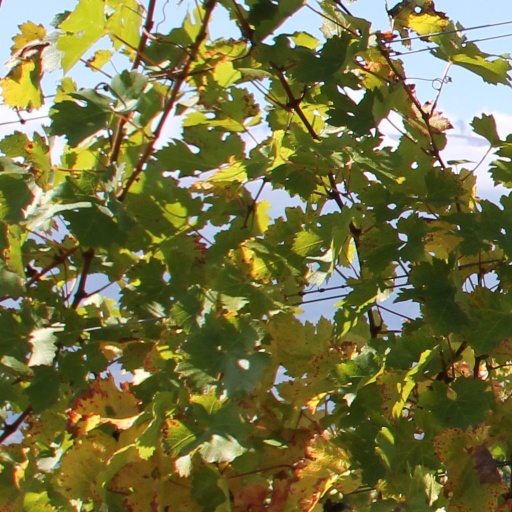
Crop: grape